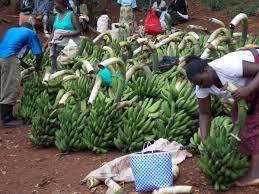
Kuna ndizi ambaye zimepandwa inaonekana hizi inatoka kwenye shamba, kuna mwanake ambaye  anapanga kuna kikapu kuna mwanaume ambaye anapanda  pia chini ni mchangaa